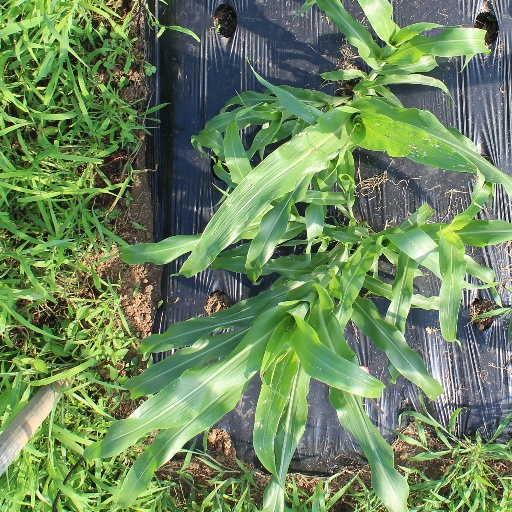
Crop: sorghum